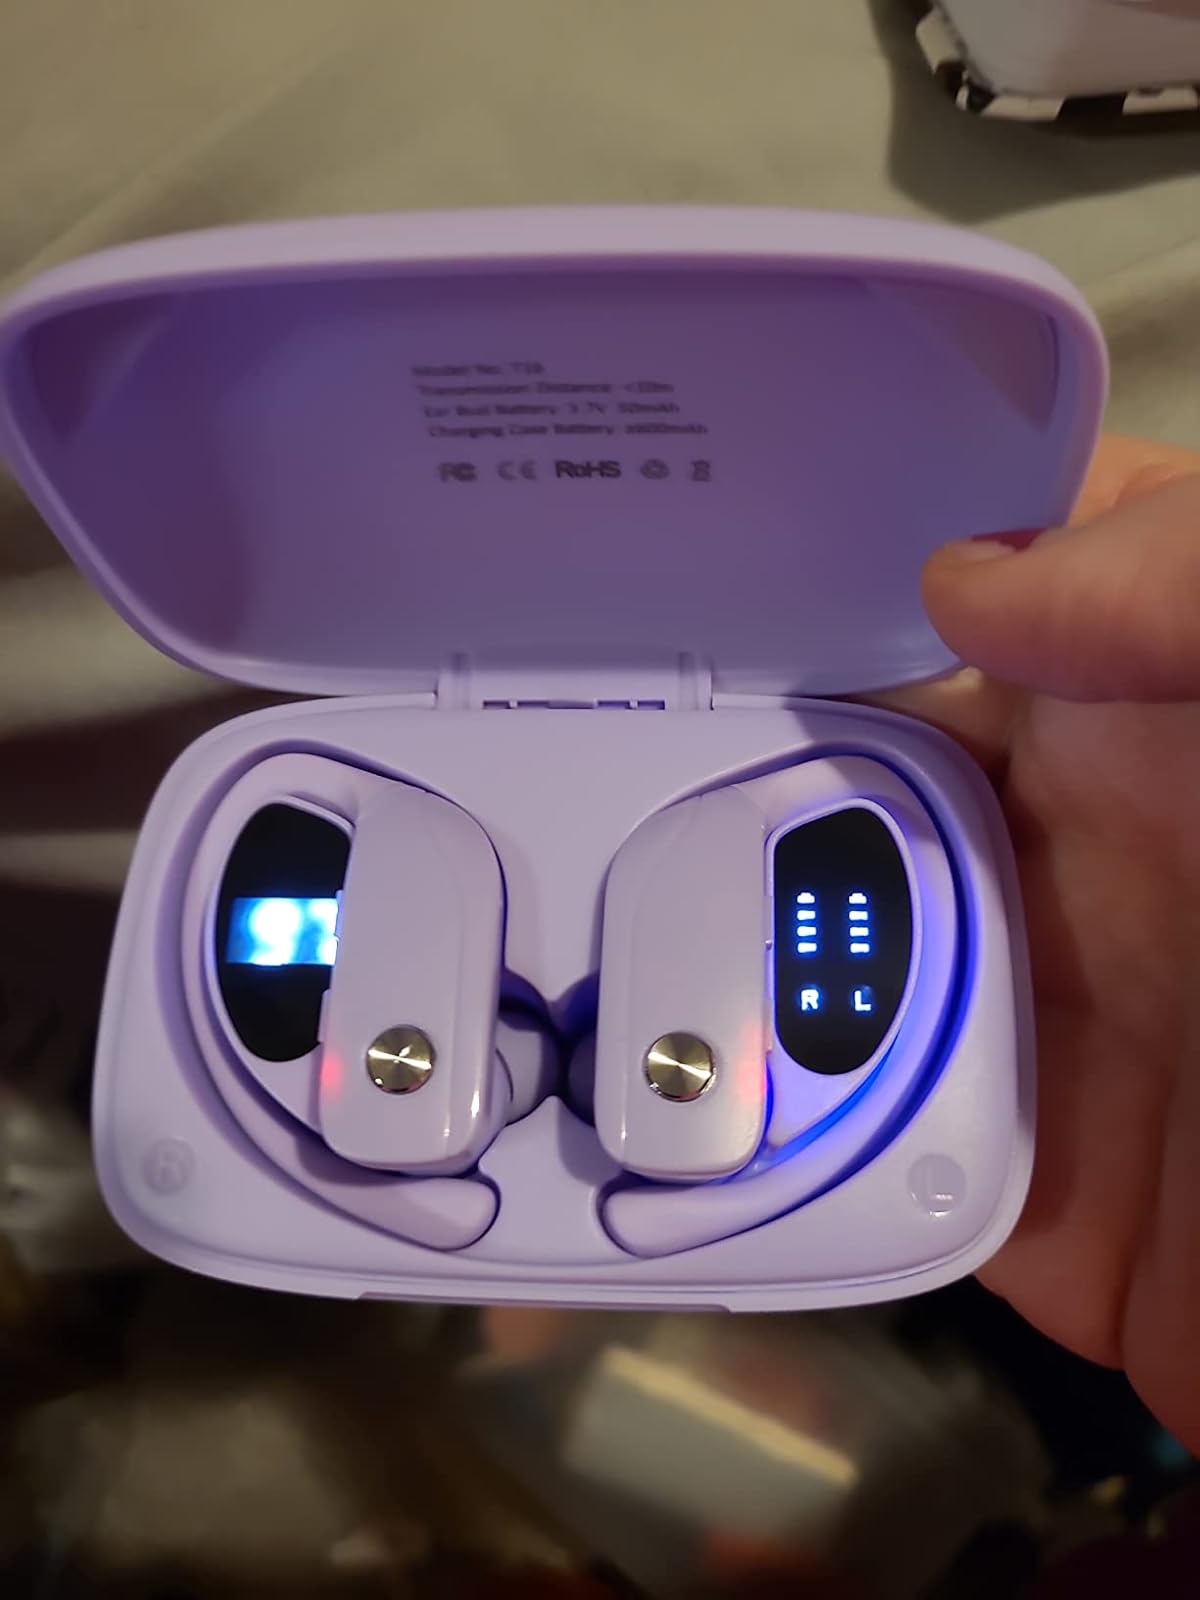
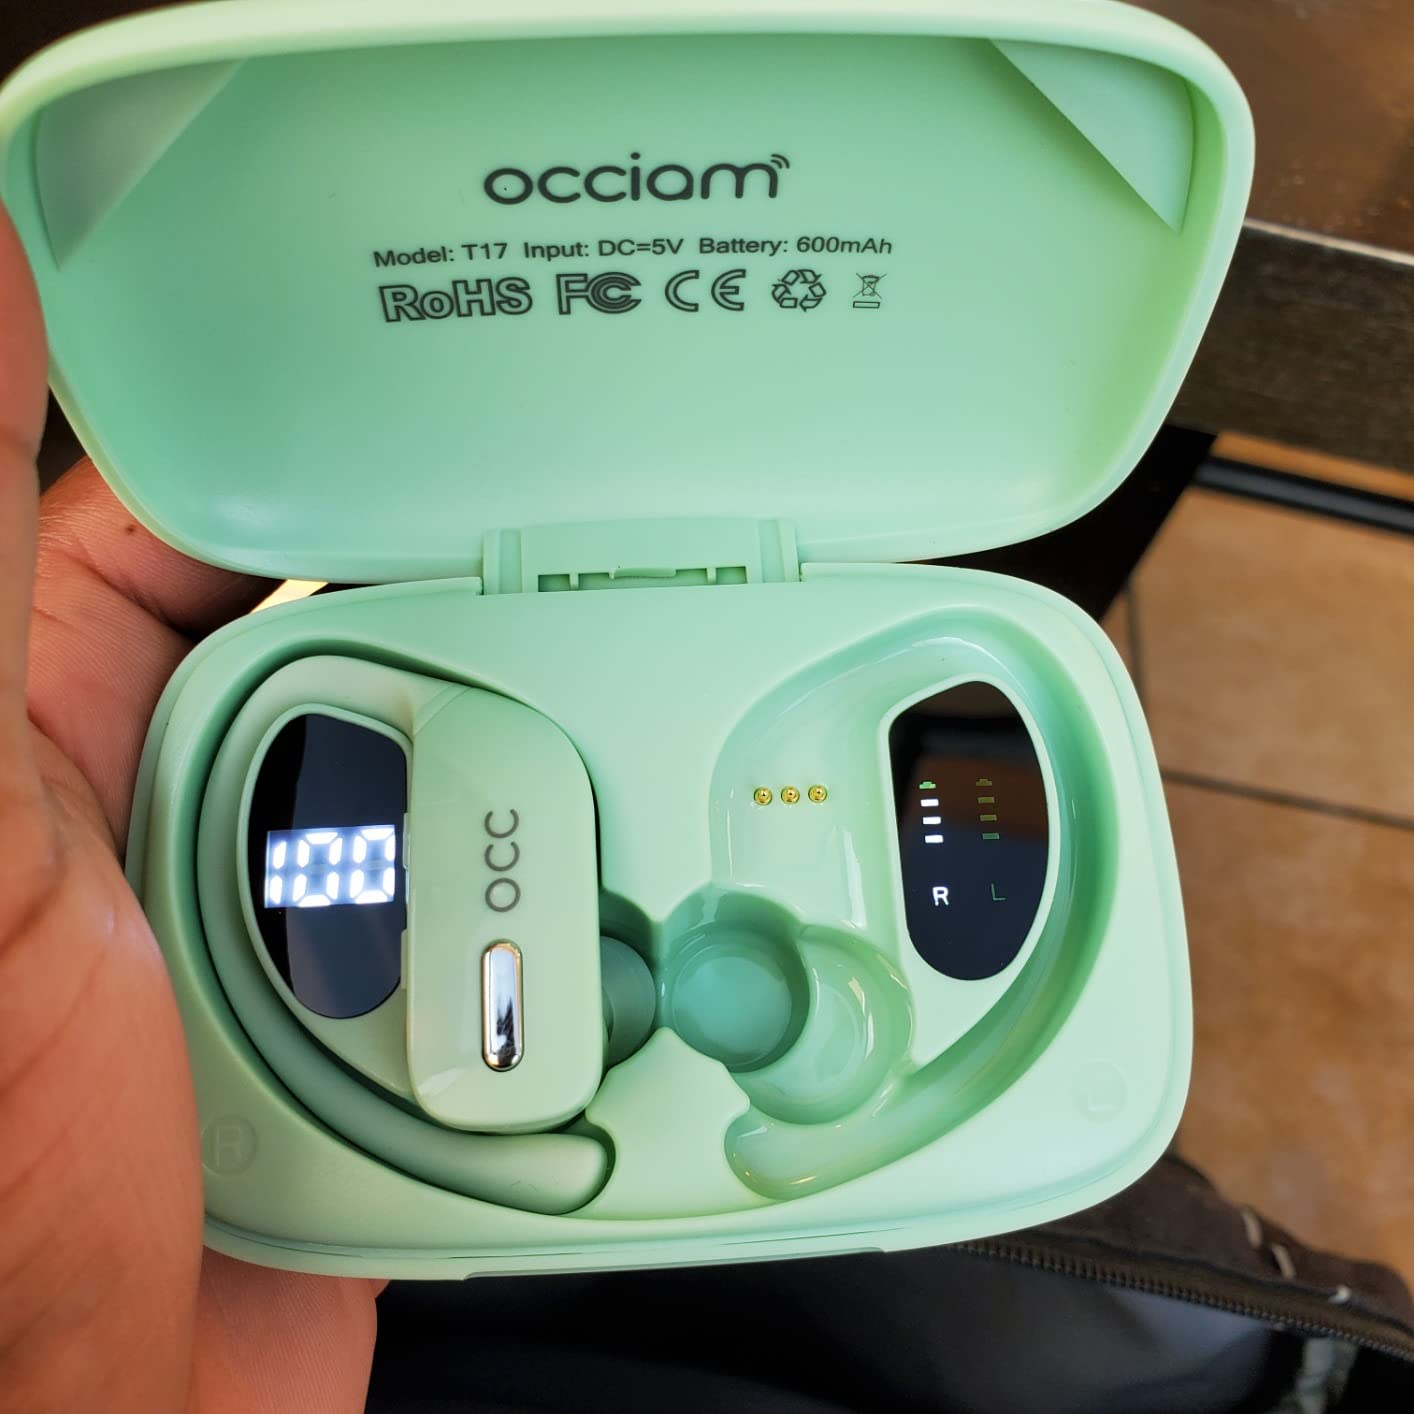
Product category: earbuds
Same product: no